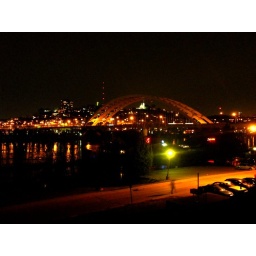
motion blur of mat under street lamp